Question: Please indicate a possible affordance area of the bicycle that can be used for sitting on
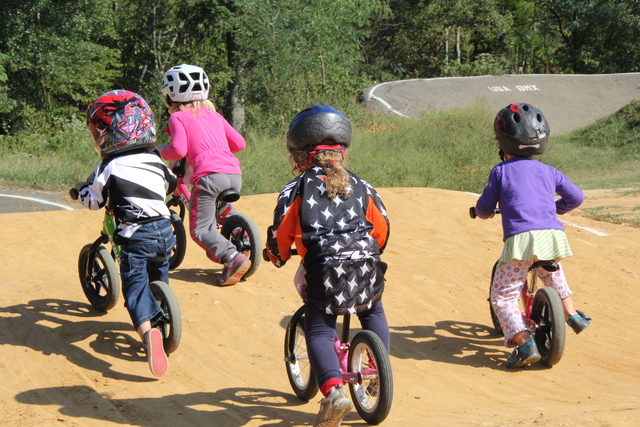
Answer: [522.469, 253.943, 559.83, 272.623]